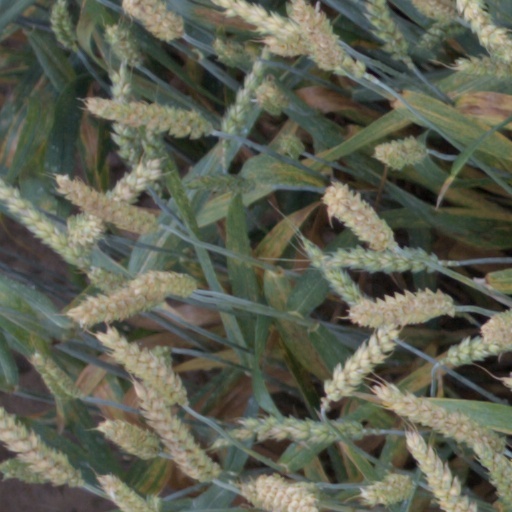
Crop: wheat